Space stations and habitats in fiction

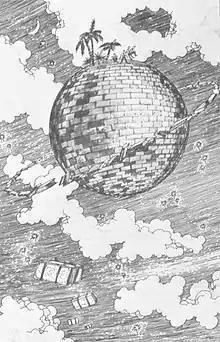
"The Brick Moon" – an 1869 serial by Edward Everett Hale – was the first fictional space station or habitat.

The concepts of space stations and space habitats feature in science fiction. The difference between the two is that habitats are larger and more complex structures intended as permanent homes for substantial populations (though generation ships also fit this description, they are usually not considered space habitats as they are heading for a destination), but the line between the two is fuzzy with significant overlap and the term space station is sometimes used for both concepts. The first such artificial satellite in fiction was Edward Everett Hale's "The Brick Moon" in 1869, a sphere of bricks 61 meters across accidentally launched into orbit around the Earth with people still onboard.